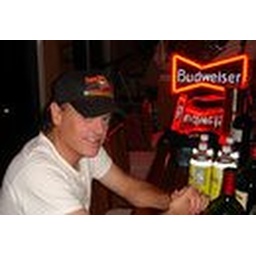
This is my cousin's house about two years later. Yes, he has an actual working bar in his house.